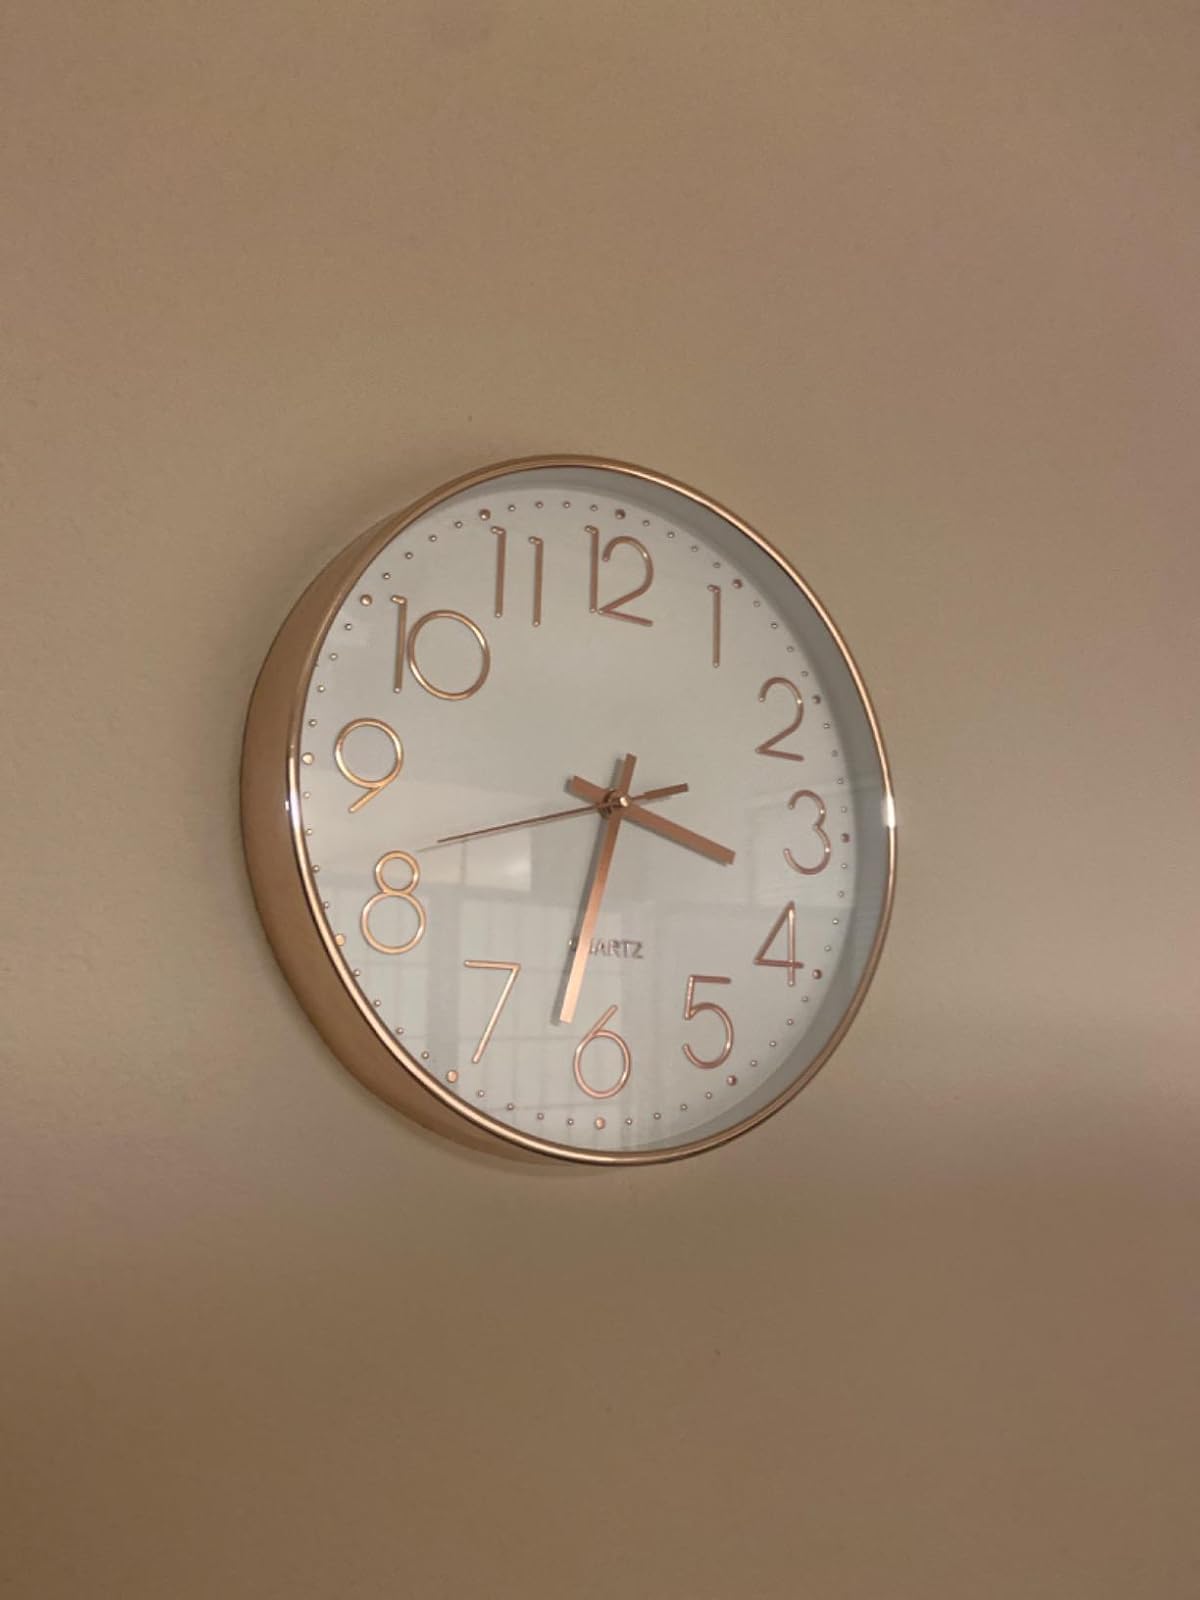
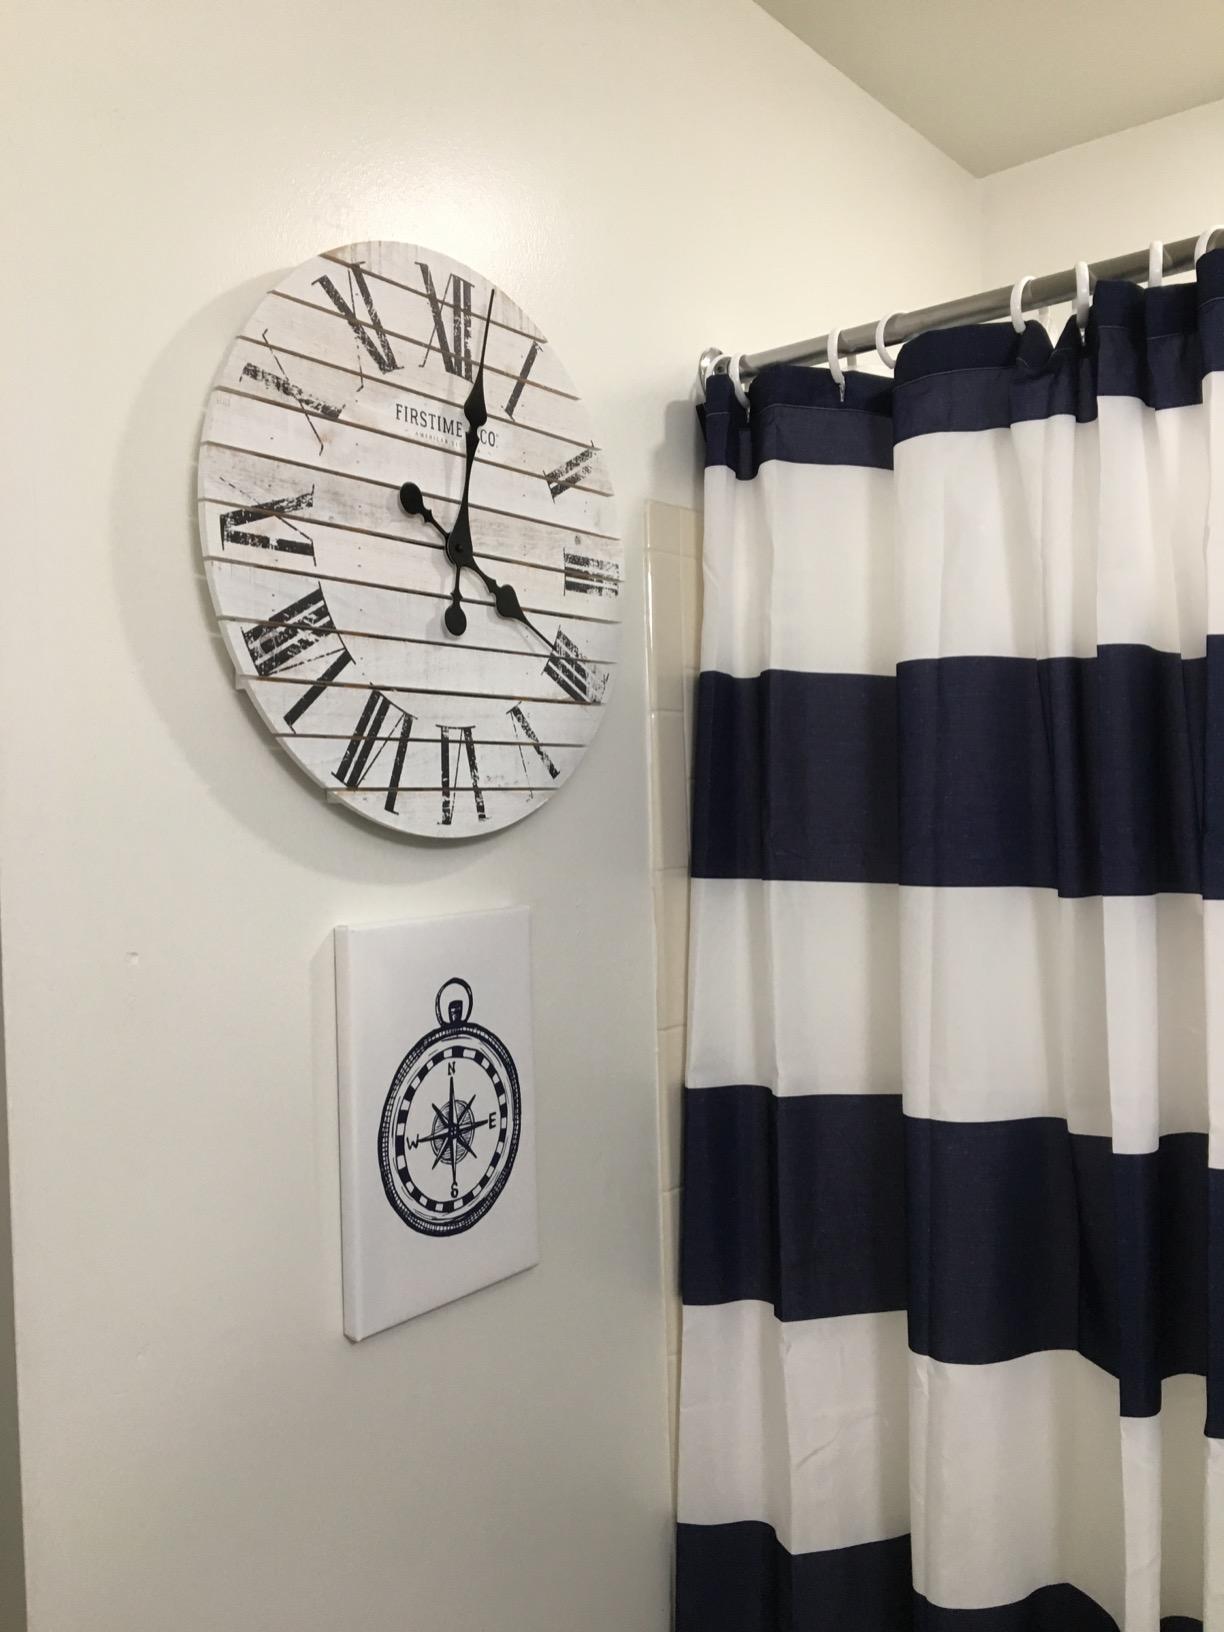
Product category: clock
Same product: no